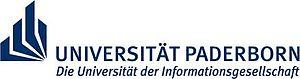
L'université de Paderborn est une université allemande, à Paderborn, dans le Land de Rhénanie-du-Nord-Westphalie.